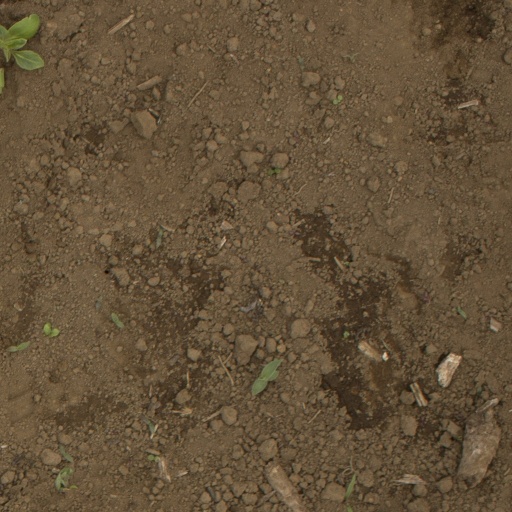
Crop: Jerusalem artichoke